BMW E41 / P80 engine

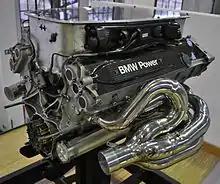
BMW E41/4 engine.

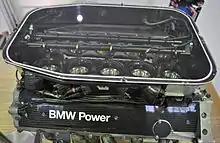
BMW E41/4 engine detail.

BMW was the engine supplier to the Brabham Formula 1 team from 1982 to 1987. The team became world champion in 1983 with the turbocharged in-line four-cylinder BMW M12/13. In addition to Brabham, ATS, Arrows, and Benetton also drove with BMW engines at times. After BMW officially withdrew from Formula 1 in 1988, the engines were used under the name of the US company Megatron until turbo engines were banned in 1989.